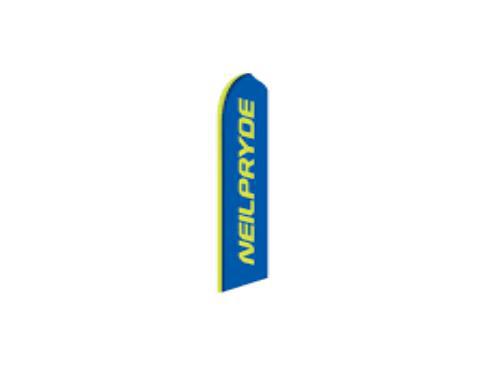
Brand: neil pryde-1
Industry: Sports